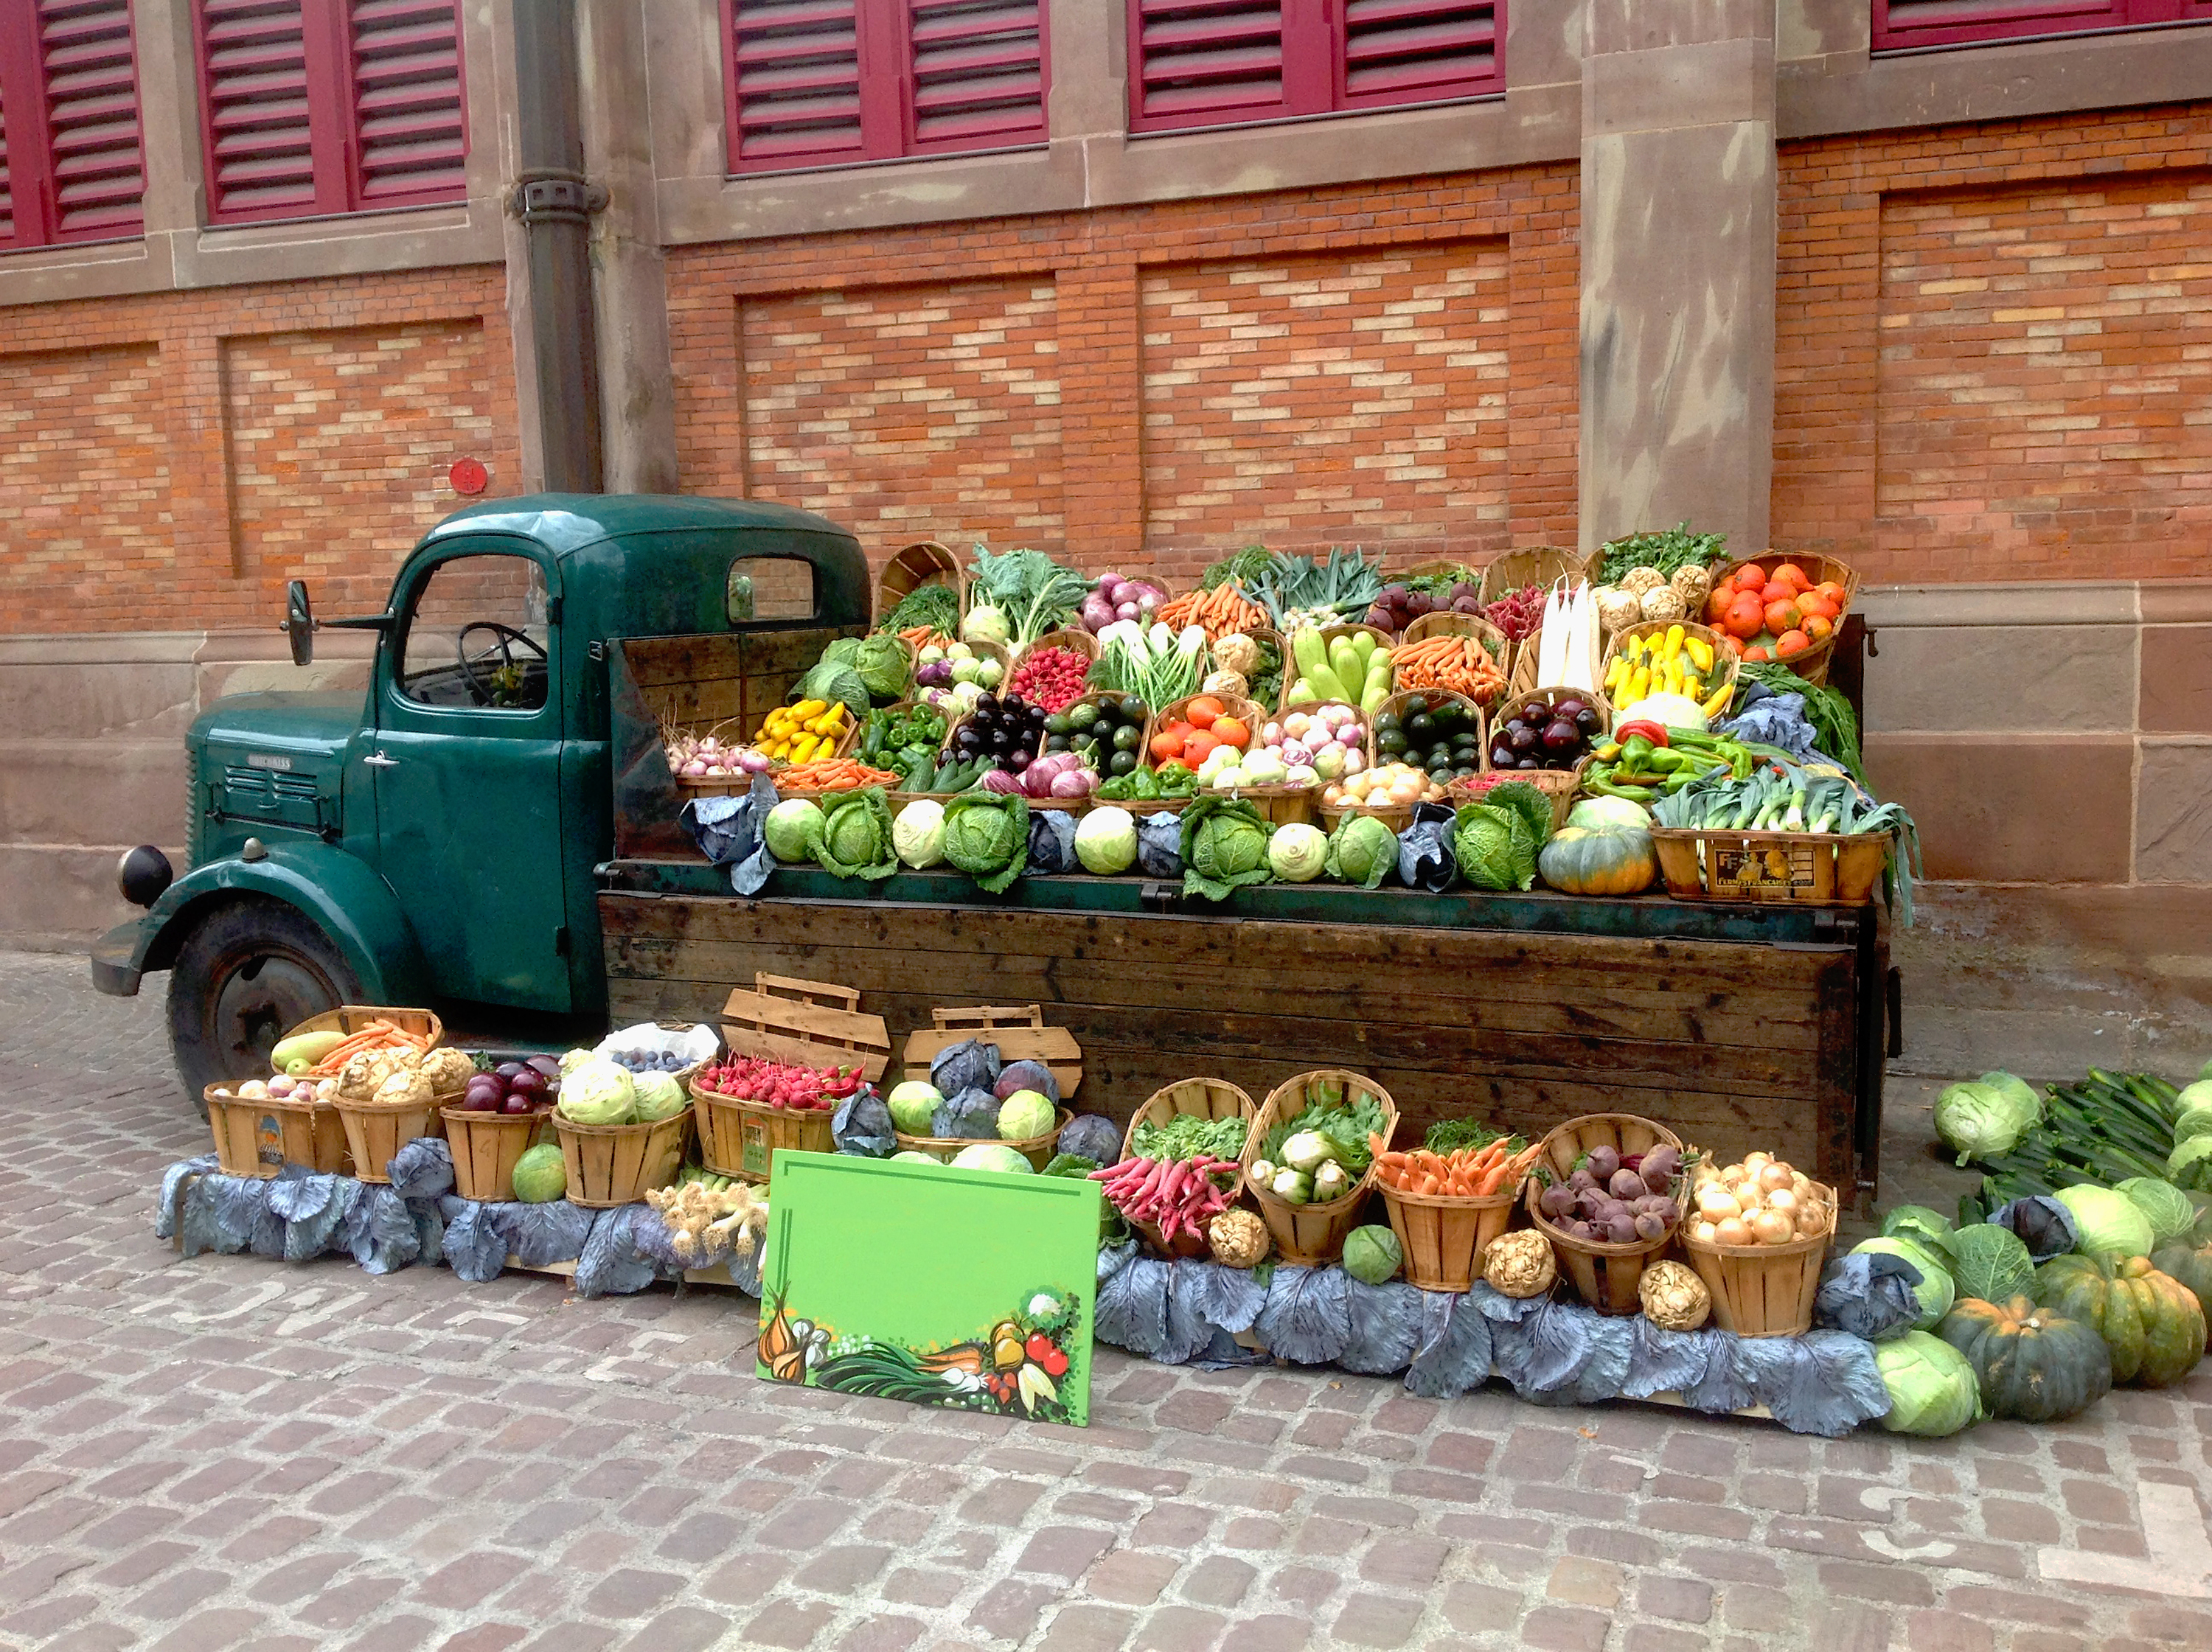
vegetables, harvest, market, autumn, natural foods, local food, selling, whole food, vegetable, grocery store, greengrocer, fruit, plant, food, produce, vehicle, floristry